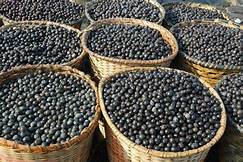
Label: others